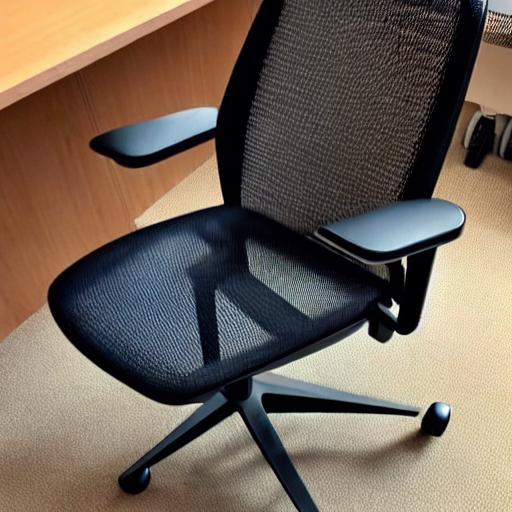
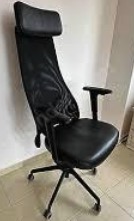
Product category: items_chair
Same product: no